Military conquests of Umar's era

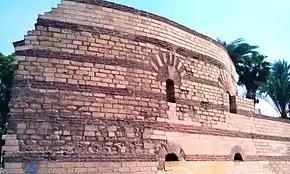
Babylon fortress wall, Egypt

Later, during the Siege of Babylon Fortress, both sides exchanged envoys in an effort to demoralize each other. In the days leading up to the end of the siege, Ubadah was sent to give a delegation to Muqawqis to negotiate for the last time. It is said that Muqawqis became afraid of Ubadah when he saw the Rashidun commander's majestic appearance, prompting Ubadah to taunt Muqawqis reaction in written chronicle: